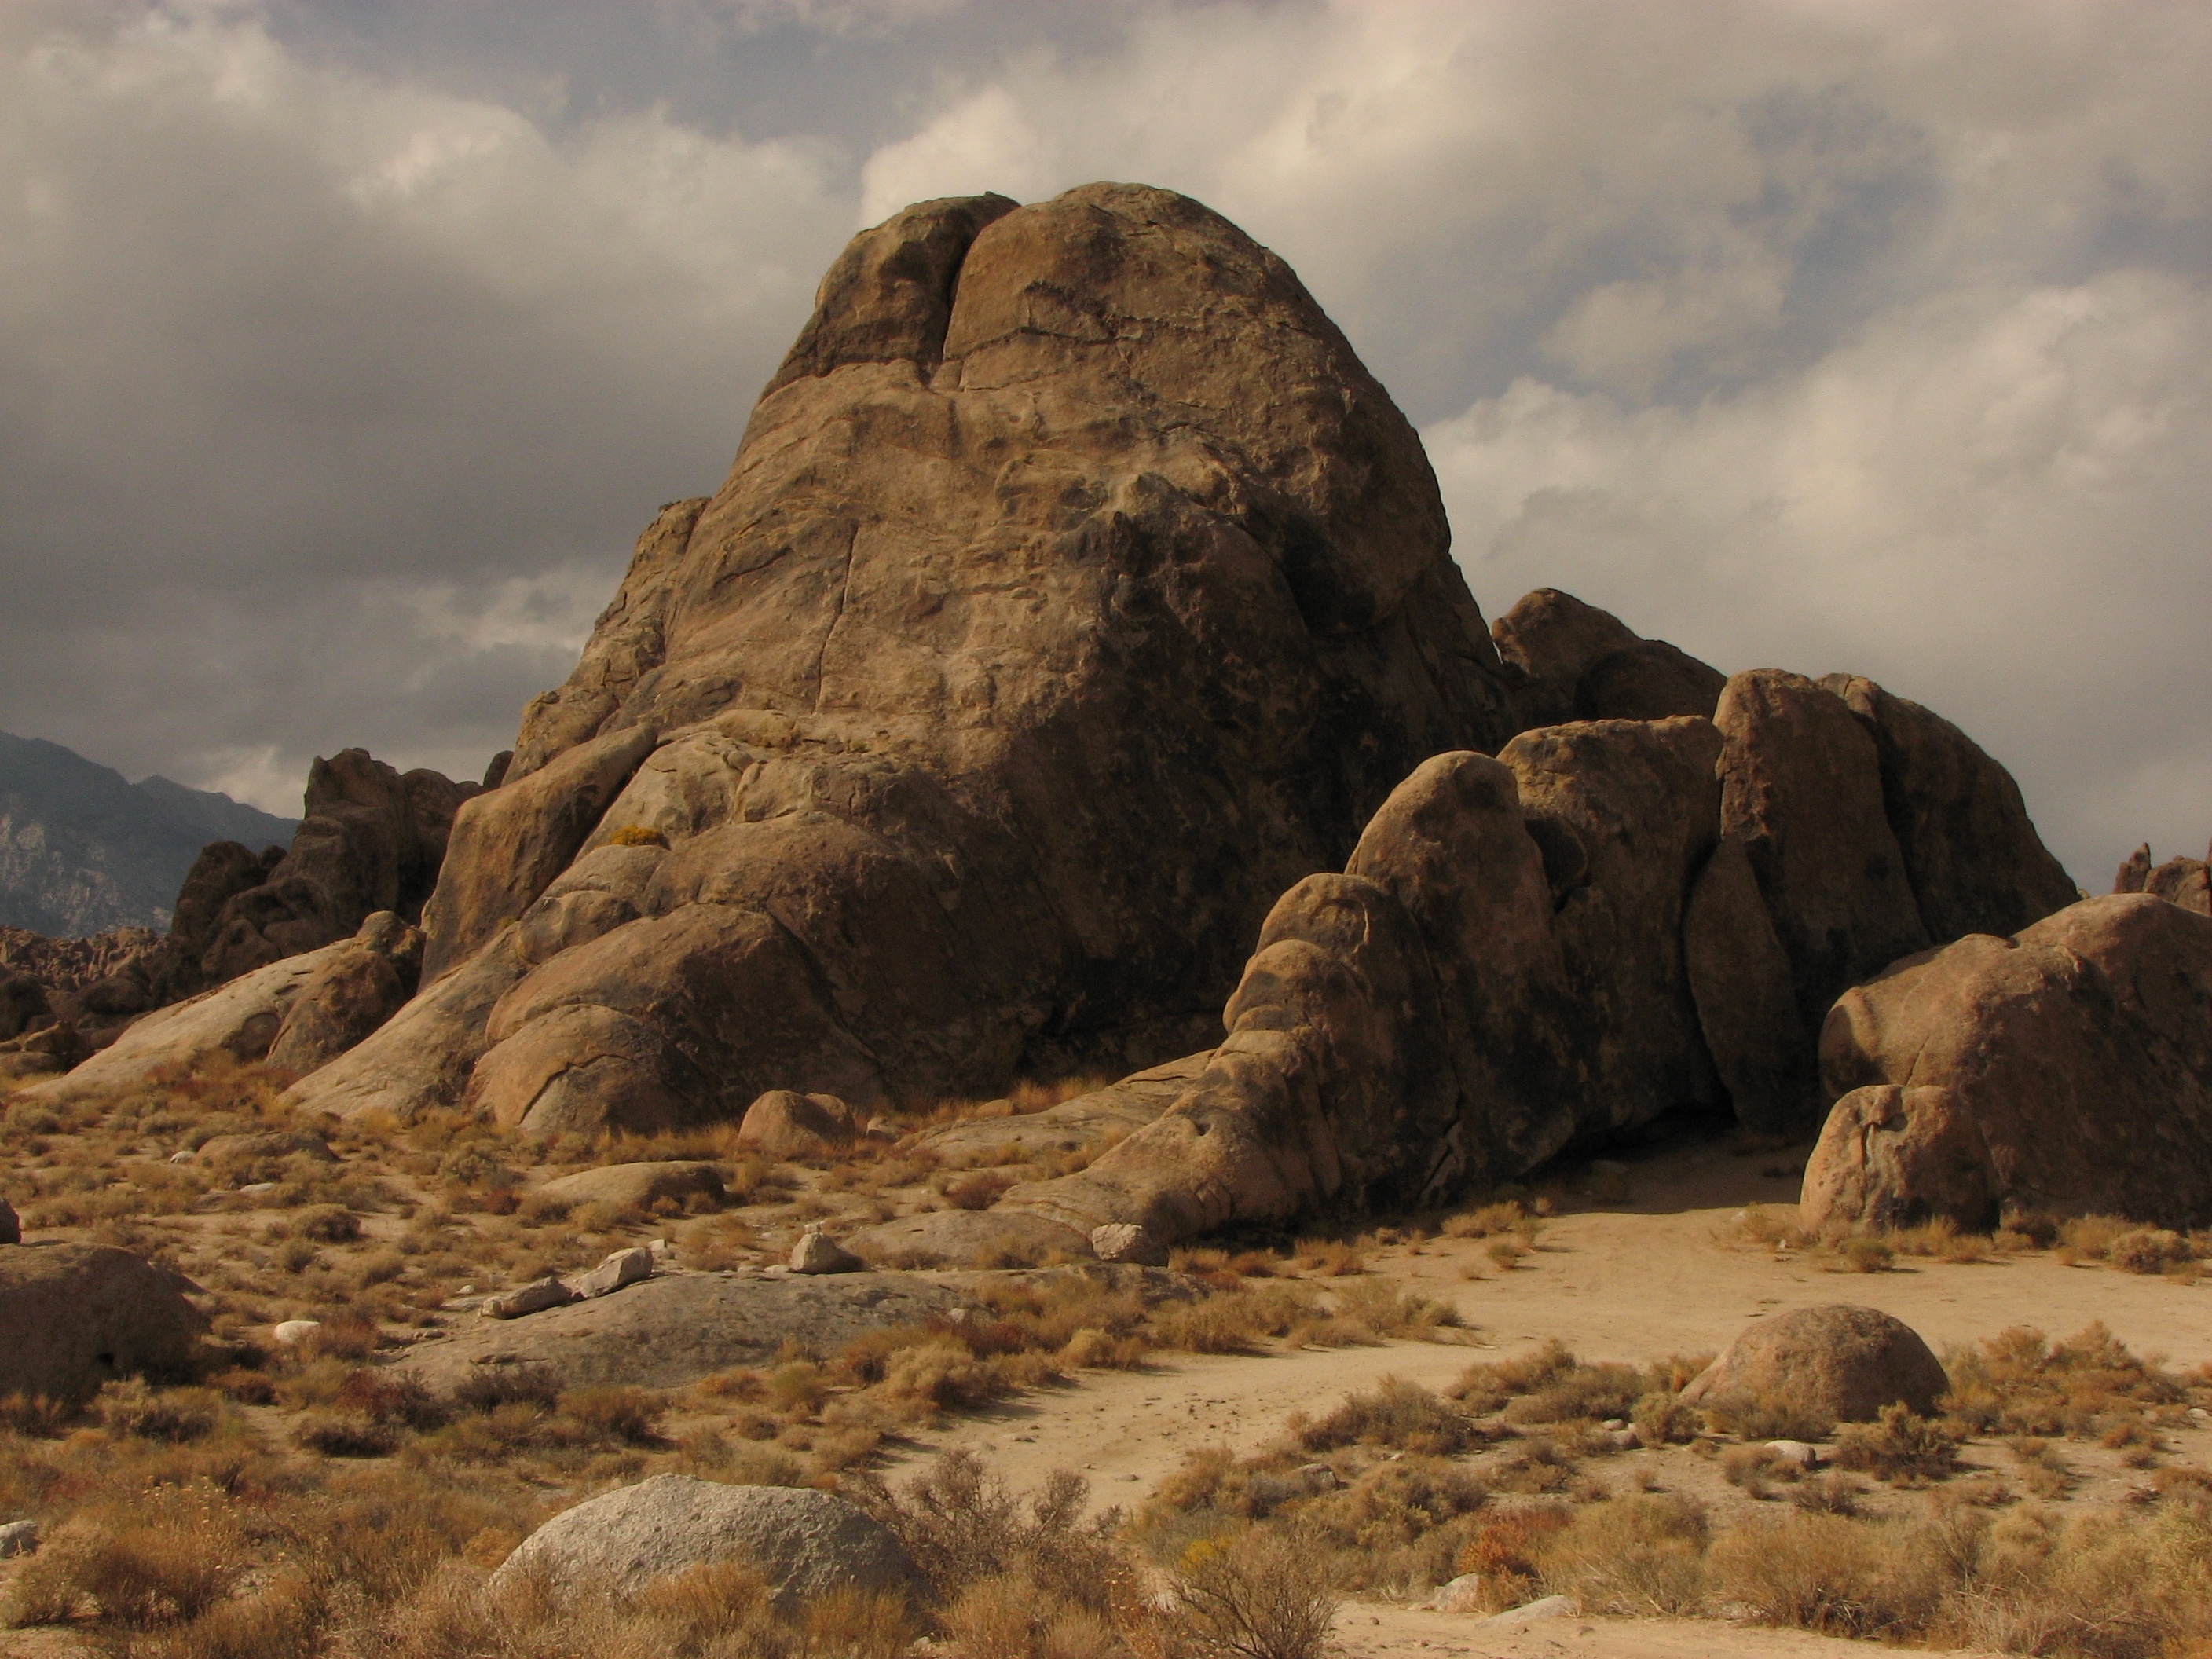
landscape, sea, coast, nature, rock, wilderness, mountain, hill, desert, valley, formation, cliff, scenic, rugged, terrain, material, blue sky, desert landscape, outdoors, geology, badlands, boulder, plateau, wadi, landform, ancient history, natural environment, geographical feature, mountainous landforms